Filly Funtasia

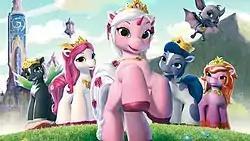
The main characters. From left to right: Will, Bella, Rose (in center), Cedric, Lynn, and Battiwigs (on top).

"Filly Funtasia" was created by Danish brothers, Jacob and Henrik Ranis Stokholm Andersen, who also founded the "Filly" franchise around 2006, and serve as the directors of the series. Development began during the summer of 2012, and Tine S. Norbøll, the developer of the franchise, wrote the story bible for series. She was also an art director for the show, though her work is uncredited. BRB Internacional and their animation studio Studio 21 originally did the animation work, with some outsourcing from Black Dragon Entertainment in China.